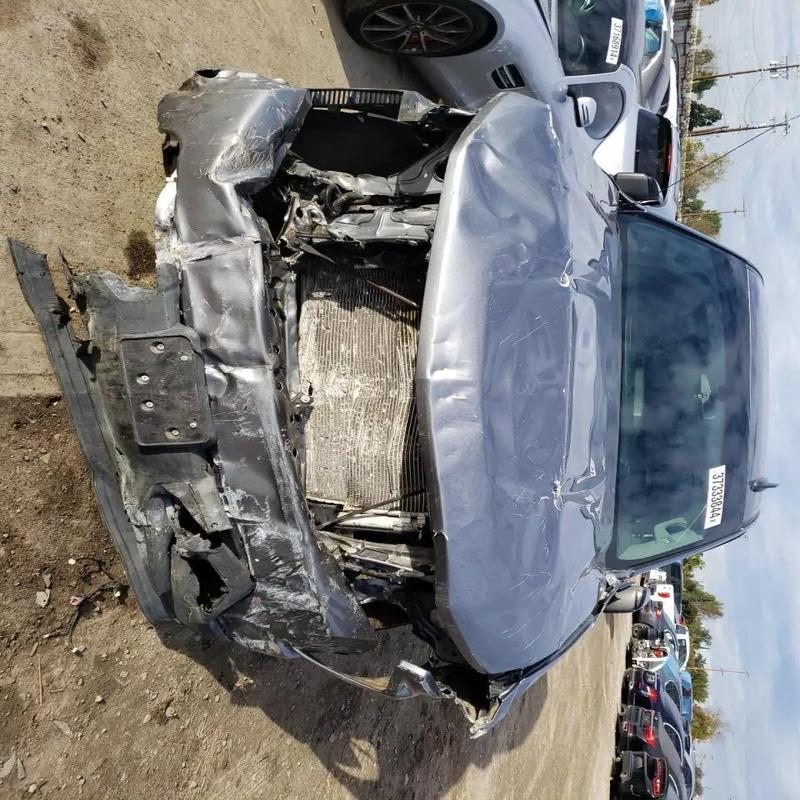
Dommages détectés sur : plaque d'immatriculation avant, pare-choc avant, feu avant droit, feu avant gauche, capot, pare-brise avant, aile avant droite, aile avant gauche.
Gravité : majeur